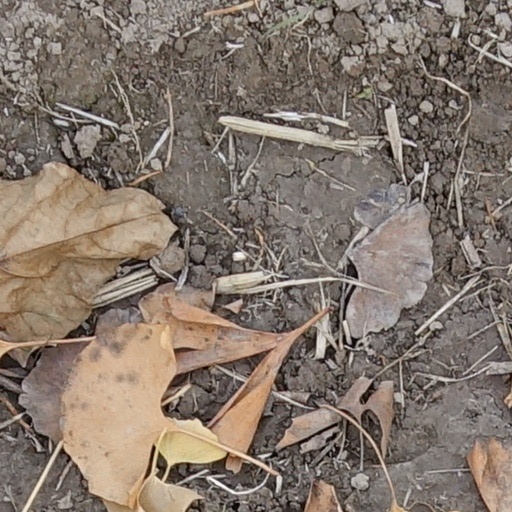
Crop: wheat